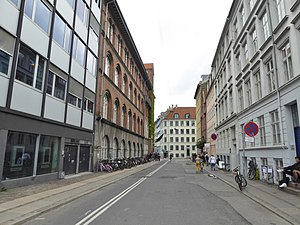
Tornebuskegade
Tornebuskgade set mod Rosenborggade.
Tornebuskegade er en gade i Rosenborg Kvarter i Indre By i København gående fra Nørre Voldgade til et skævt kryds med Åbenrå og den tværgående Rosenborggade.